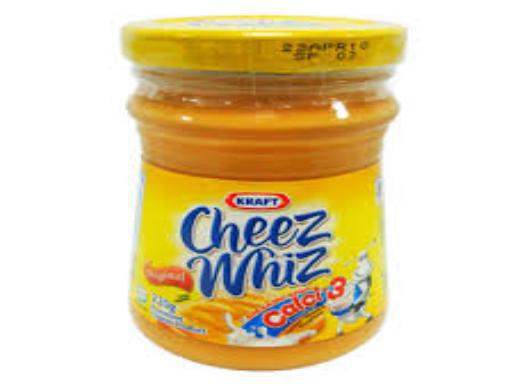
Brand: Cheez Whiz
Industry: Food